Age of Discovery

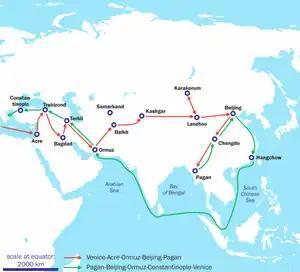
Marco Polo's travels (1271–1295)

In 1154, the Arab geographer Muhammad al-Idrisi created a description of the world and a world map, the Tabula Rogeriana, at the court of King Roger II of Sicily, but still Africa was only partially known to either Christians, Genoese and Venetians, or the Arab seamen, and its southern extent was unknown. There were reports of great African Sahara, but the knowledge was limited for the Europeans, to the Mediterranean coast and little else, since the Arab blockade of North Africa precluded exploration inland. Knowledge about the Atlantic African coast was fragmented and derived mainly from old Greek and Roman maps based on Carthaginian knowledge, including Roman exploration of Mauritania. The Red Sea was barely known and only trade links with the Maritime republics, Venice especially, fostered the collection of accurate maritime knowledge. Indian Ocean trade routes were sailed by Arab traders.